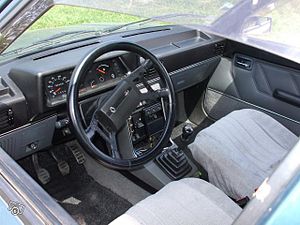
Renault 9/11 / Historie
Søstermodellerne Renault 9 og Renault 11 − kort R9 og R11 − fra den franske bilfabrikant Renault var små mellemklassebiler med tværliggende frontmotor og forhjulstræk.